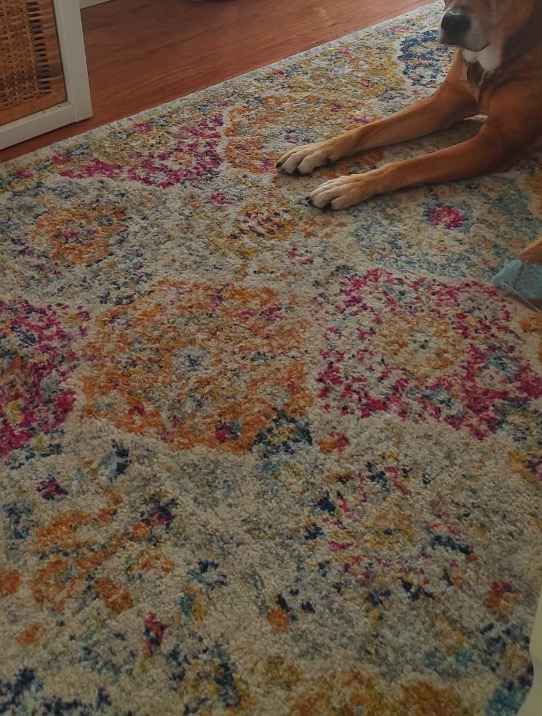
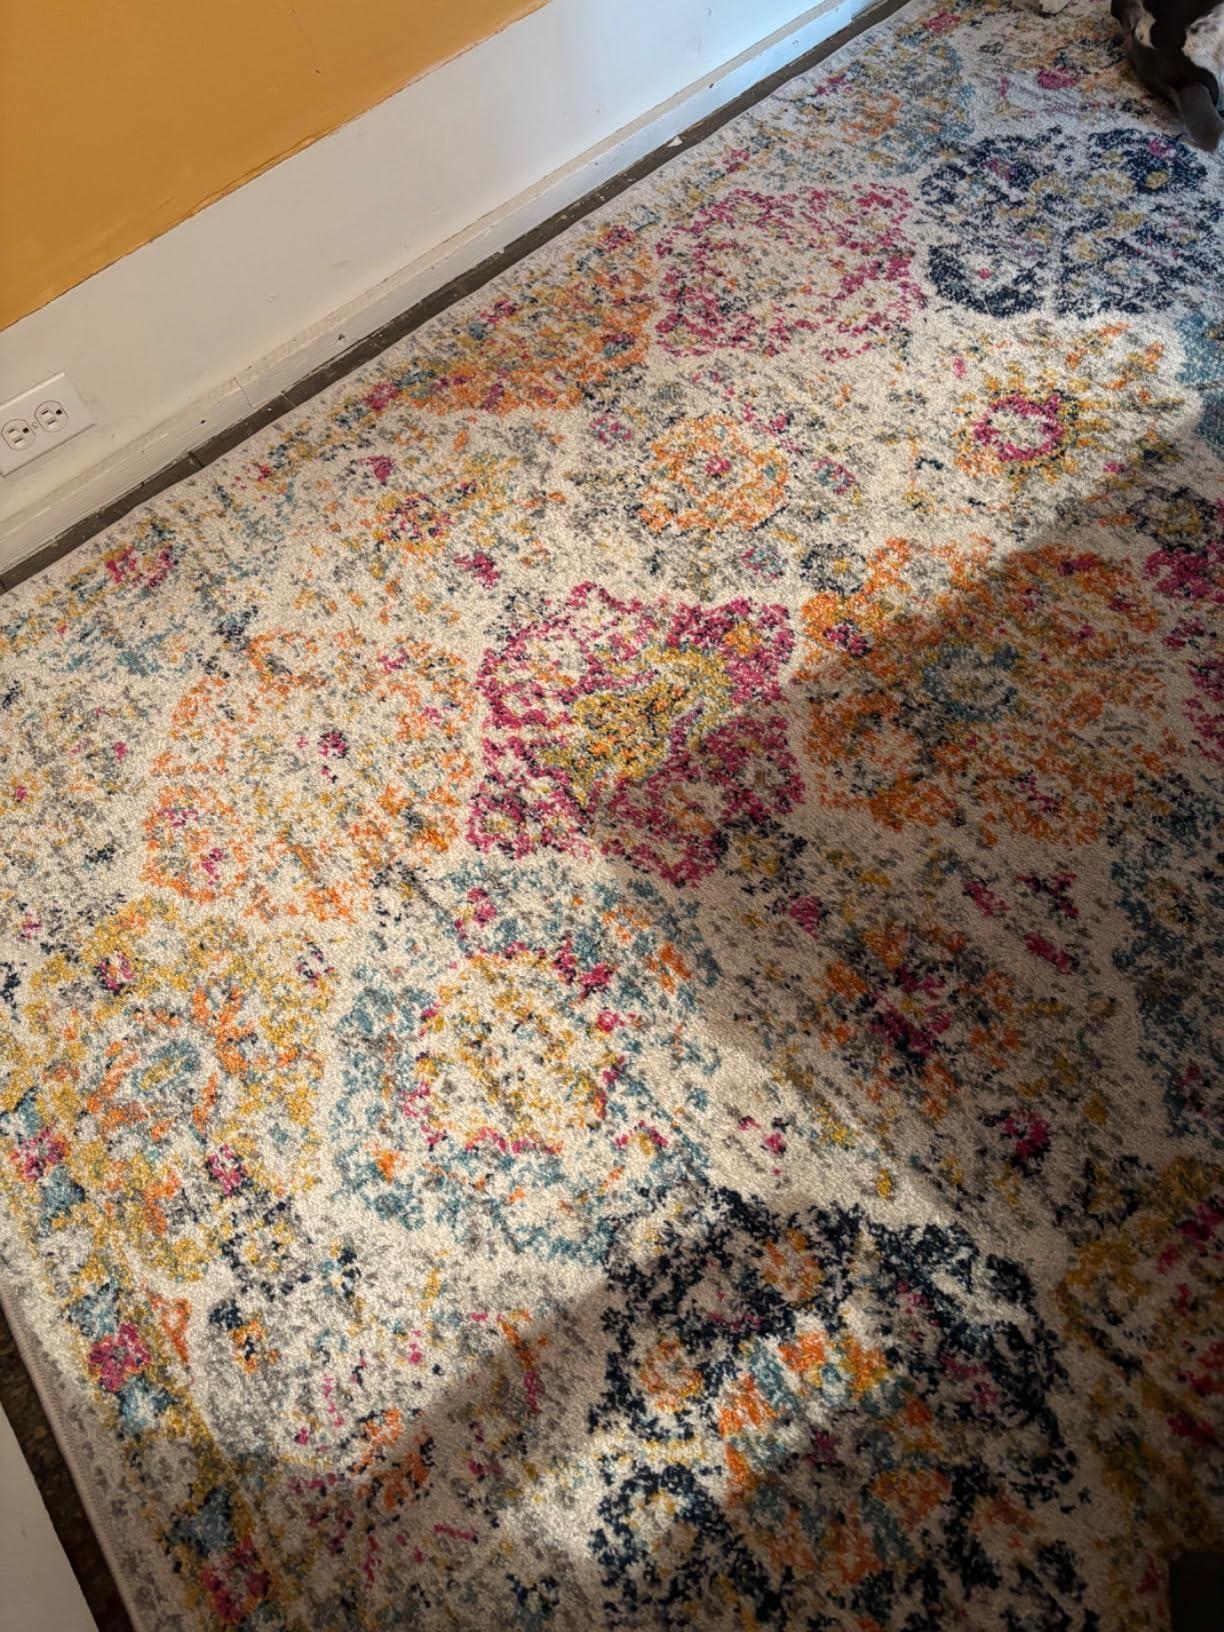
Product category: misc
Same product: yes